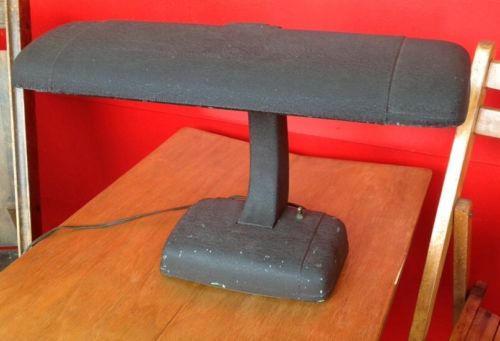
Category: lamp